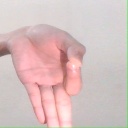
अक्षर: ज्ञ